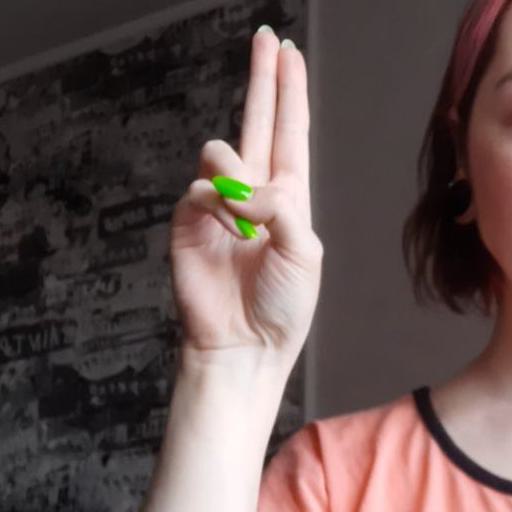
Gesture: two_up